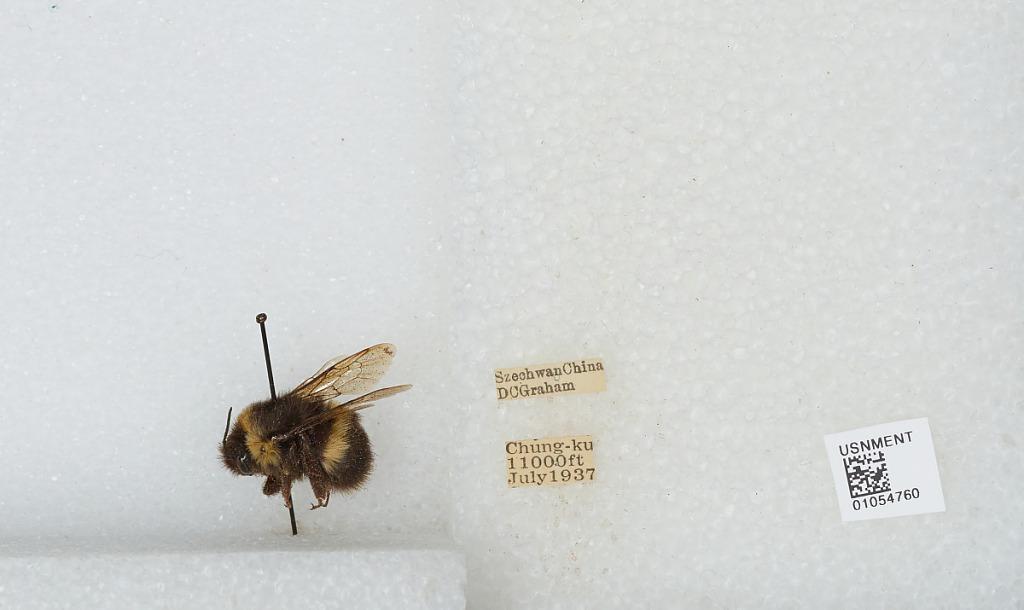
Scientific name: Bombus sp.
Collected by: D. Graham
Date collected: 1937-7-
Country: China
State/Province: Sichaun
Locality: Chung-ku